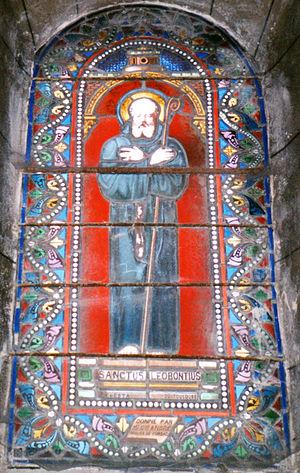
Vitrail de Saint Léobon dans l'église de Saint-Etienne-de-Fursac.
Léobon de Salagnac est un ermite qui vivait au VIᵉ siècle dans la marche du Limousin, reconnu comme saint par l’Église catholique romaine. L'abbé Louis Dubreuil nous a transmis l’histoire de sa vie. François Mettoux a écrit un poème sur lui. Fête le 13 octobre.
Saint-Étienne-de-Fursac est une ancienne commune française située dans le canton du Grand-Bourg, le département de la Creuse et la région Nouvelle-Aquitaine.